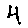
Label: 4